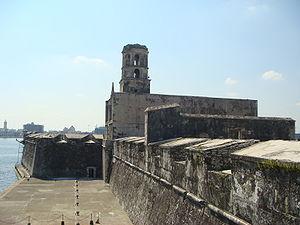
Cet article recense les sites concernés par l'observatoire mondial des monuments en 1996.
San Juan de Ulúa est une petite île mexicaine au large de la ville portuaire de Veracruz, dans le golfe du Mexique, découverte en juin 1518 par l'Espagnol Juan de Grijalva. Elle est surtout connue pour son ancienne forteresse.